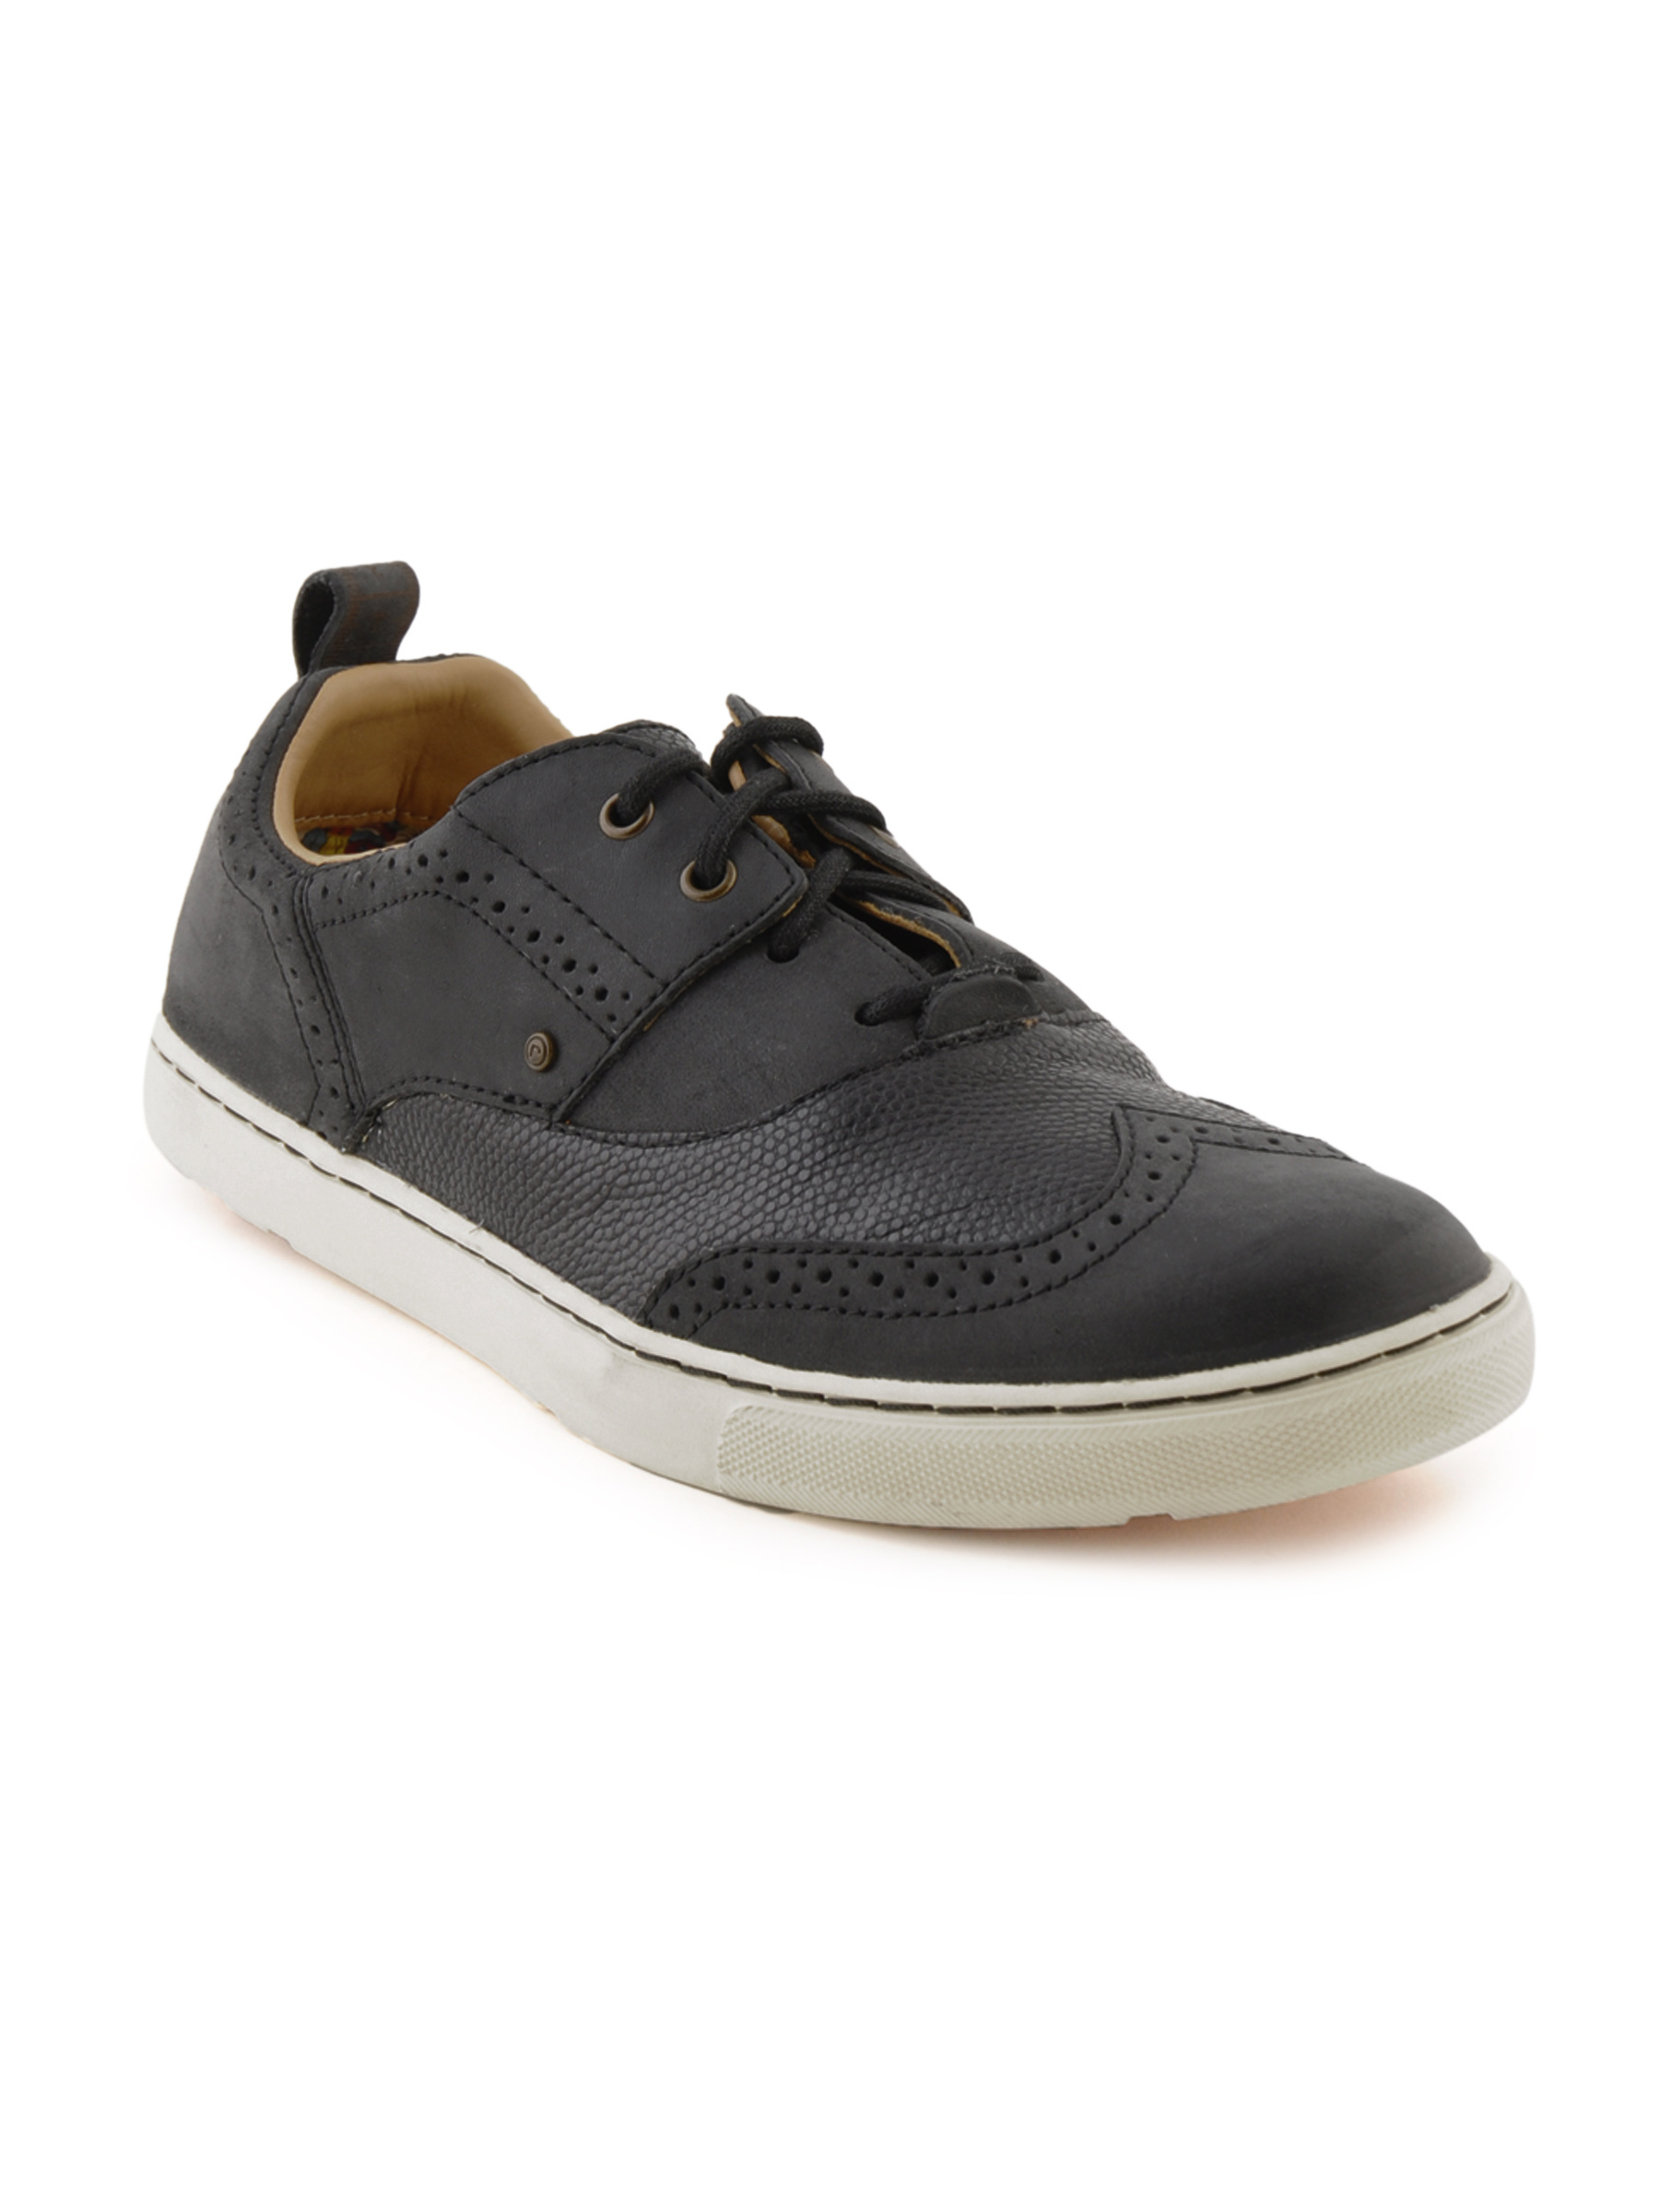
Rockport Men CV Wing Black Casual Shoes
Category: Footwear / Shoes / Casual Shoes
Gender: Men
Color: Black
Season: Fall 2011
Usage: Casual